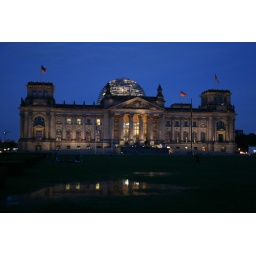
The Reichstag building in Berlin was built in 1894 and renovated in 1999, when a glass dome was installed on top.